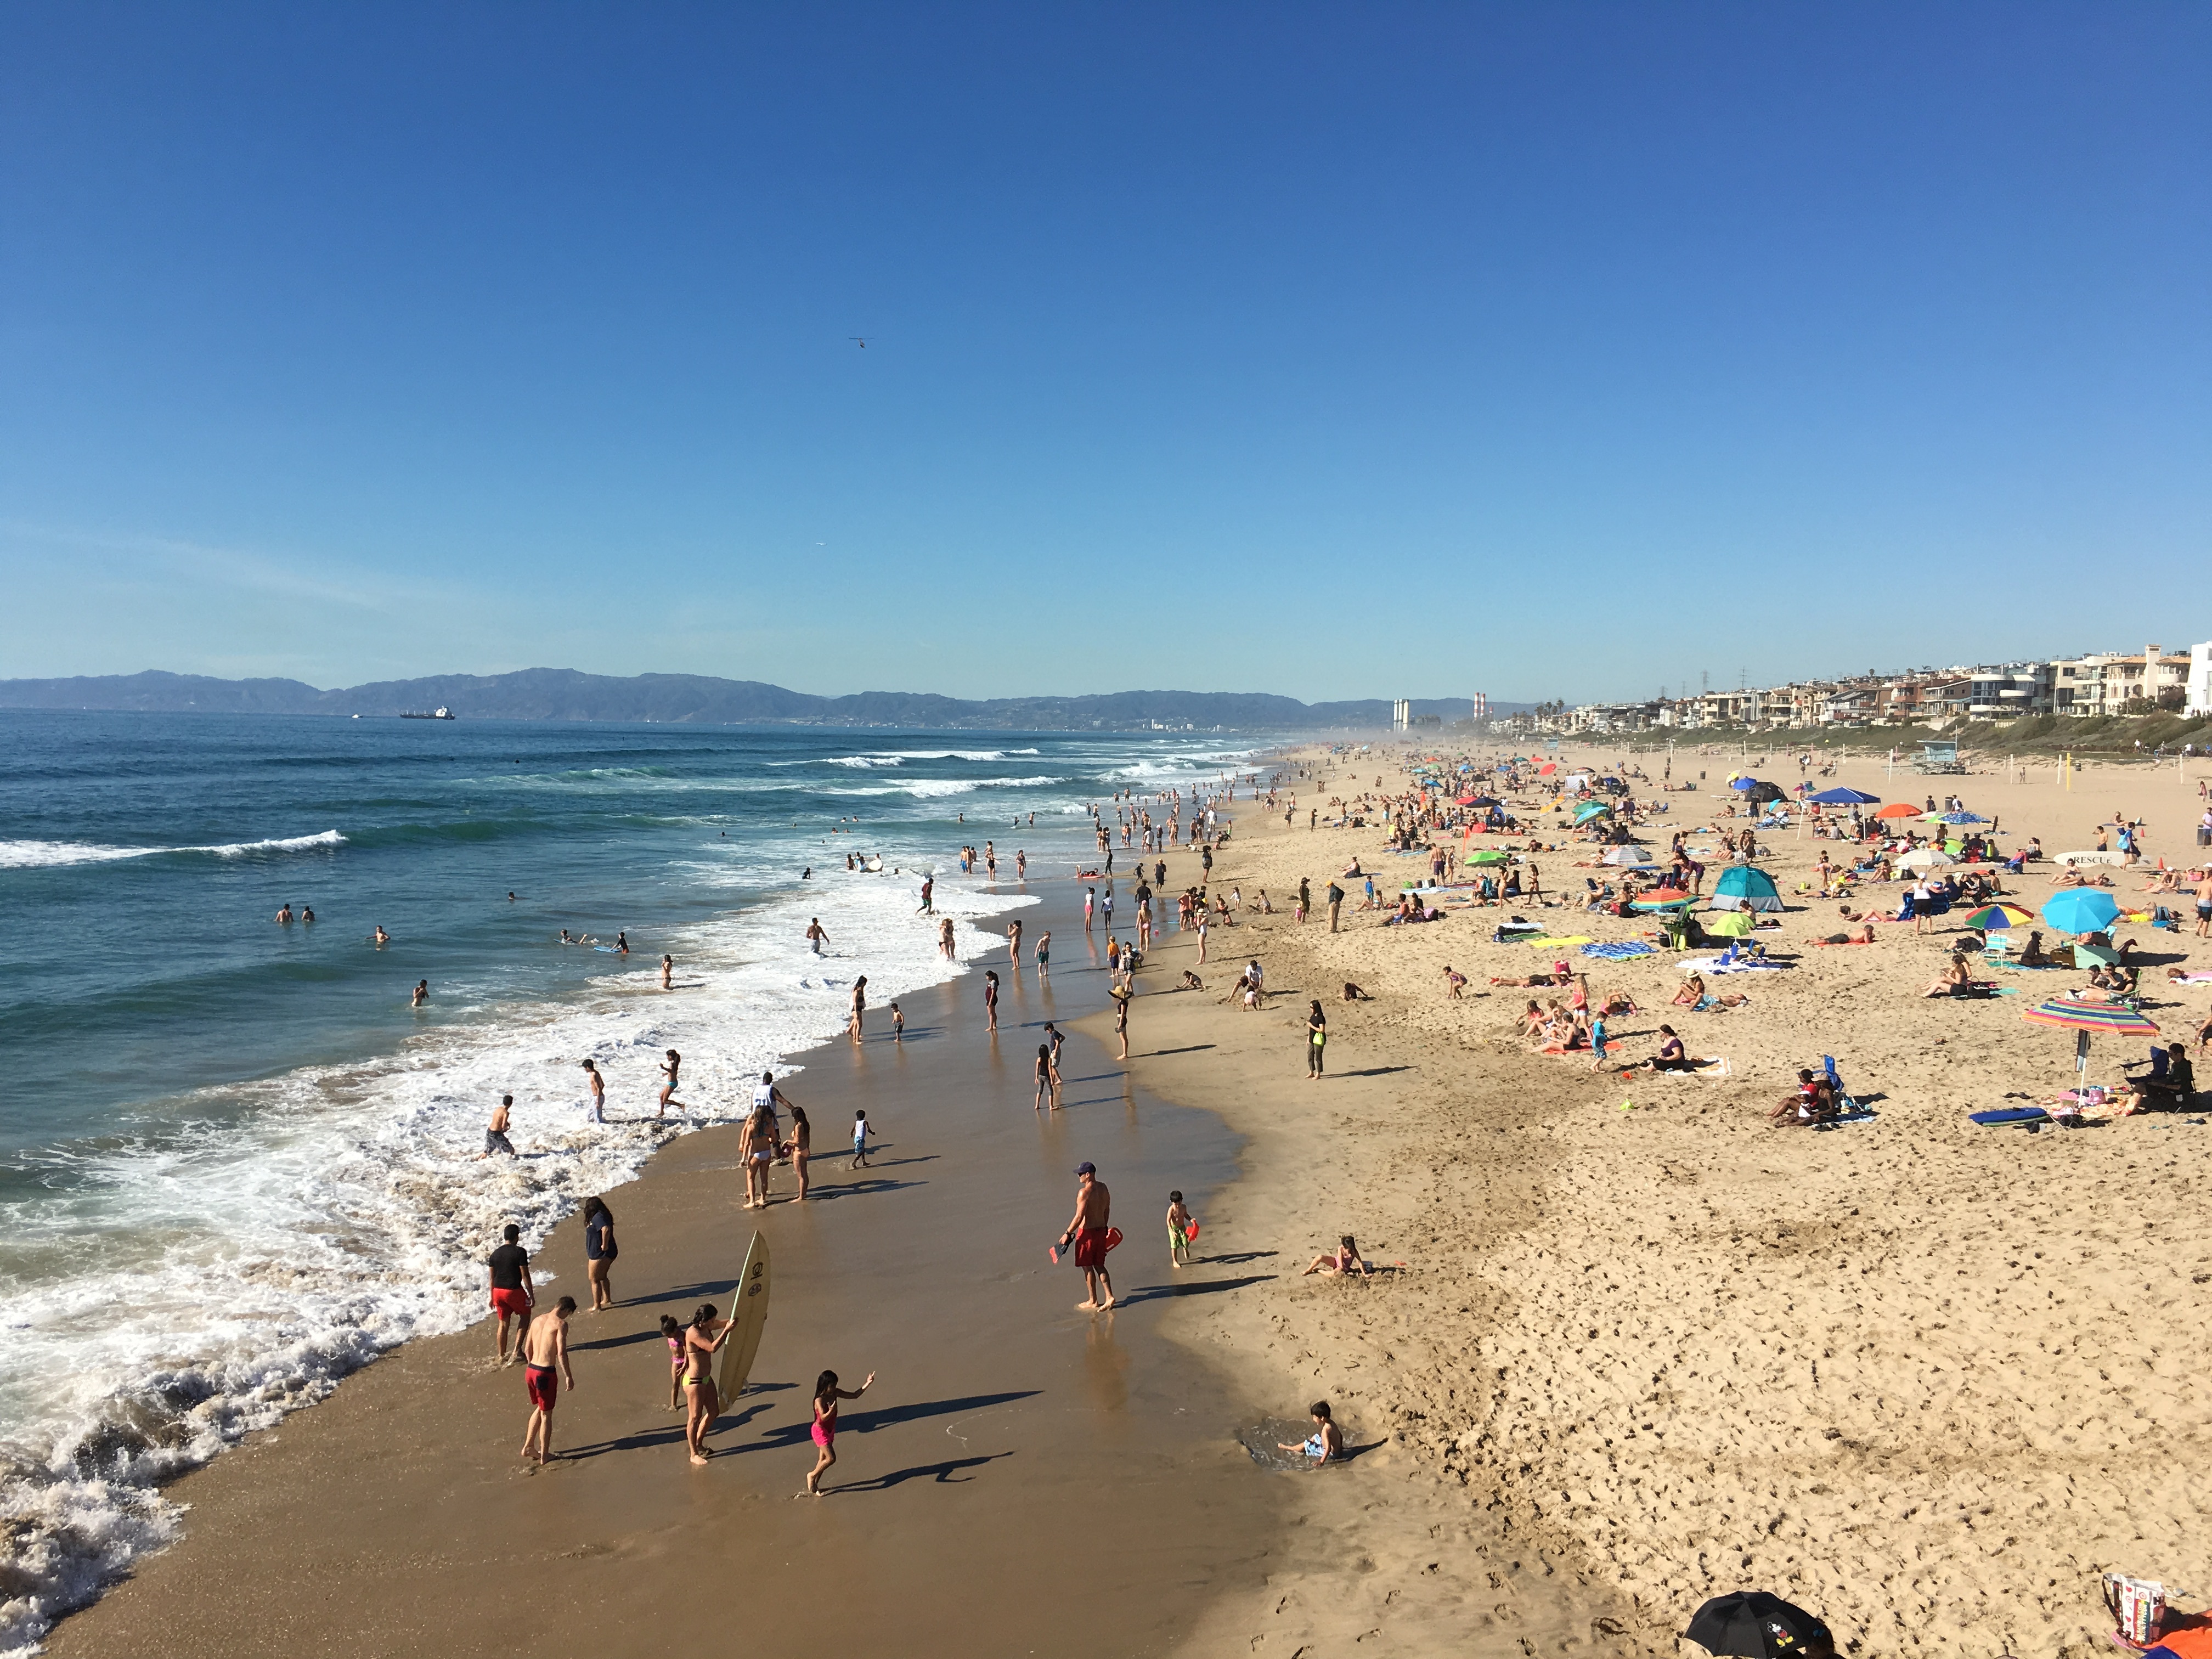
beach, sea, coast, sand, ocean, shore, vacation, bay, material, body of water, cape